Red Terror (Ethiopia)

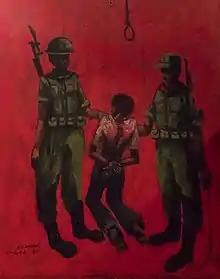
Piece of sketch showing civilian torture by the Derg police officers

Mengistu officially began his campaign with a speech in Revolution Square (formerly and currently Meskel Square) in the heart of Addis Ababa, which included the words "Death to counterrevolutionaries! Death to the EPRP!". When he delivered these words, he produced three bottles of what appeared to be blood and smashed them to the ground to show what the revolution would do to its enemies. This campaign involved organized groups of civilians, or "kebeles", which within a month's time began to receive arms from the Derg. "Contrary to expectations," note researcher Marina Ottaway and then Washington Post correspondent David Ottaway in their account, "these squads did not all side with the "Derg" or heed its call to track down 'reactionaries' and 'anarchists'. Rather, many followed their own whim and law, in accordance to the political faction that controlled each "kebele" or factory. Not only had numerous defense squads been infiltrated by the EPRP, but also those controlled by the Political Bureau were often bent on furthering the interests of MEISON rather than the "Derg"."